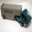
Label: truck